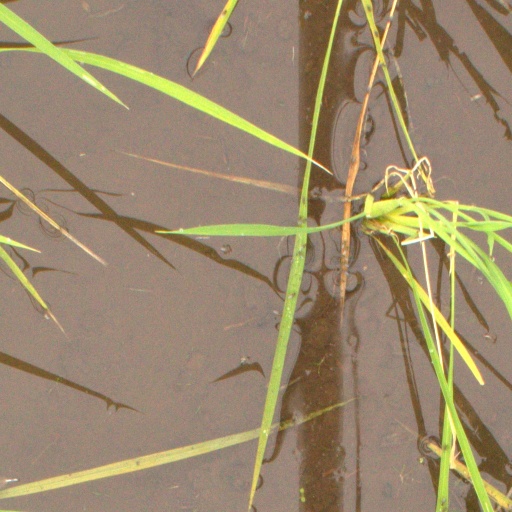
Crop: rice